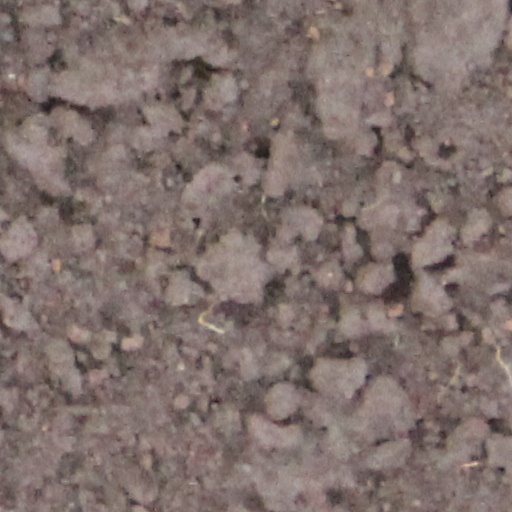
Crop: wheat